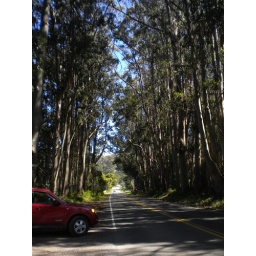
The grove near my house on ocean view drive